Monarchies in Europe

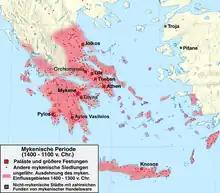
Map of Mycenaean Greece

The notion of kingship in Europe ultimately originates in systems of tribal kingship in prehistoric Europe. The Minoan and Mycenaean civilisation provide the earliest examples of monarchies in protohistoric Greece. Thanks to the decipherment of the Linear B script in 1952, much knowledge has been acquired about society in the Mycenaean realms, where the kings functioned as leaders of palace economies. The role of kings changed in the following Greek Dark Ages to big gentleman farmers with military power.